Fiat 500 (2007)

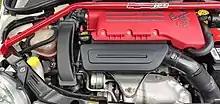
1.4L Abarth Turbo Multiair (North American)

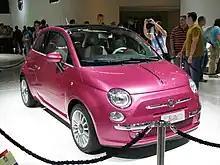
Fiat Barbie 500 at 2009 Barcelona motorshow

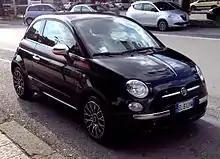
Fiat 500 by Gucci

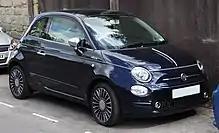
2016 Fiat 500 Riva (United Kingdom)

The new 500 has seven airbags in all models and available ABS brakes, ESP (electronic stability program), ASR (antislip regulation), HBA (hydraulic brake assistance) and hill holder.